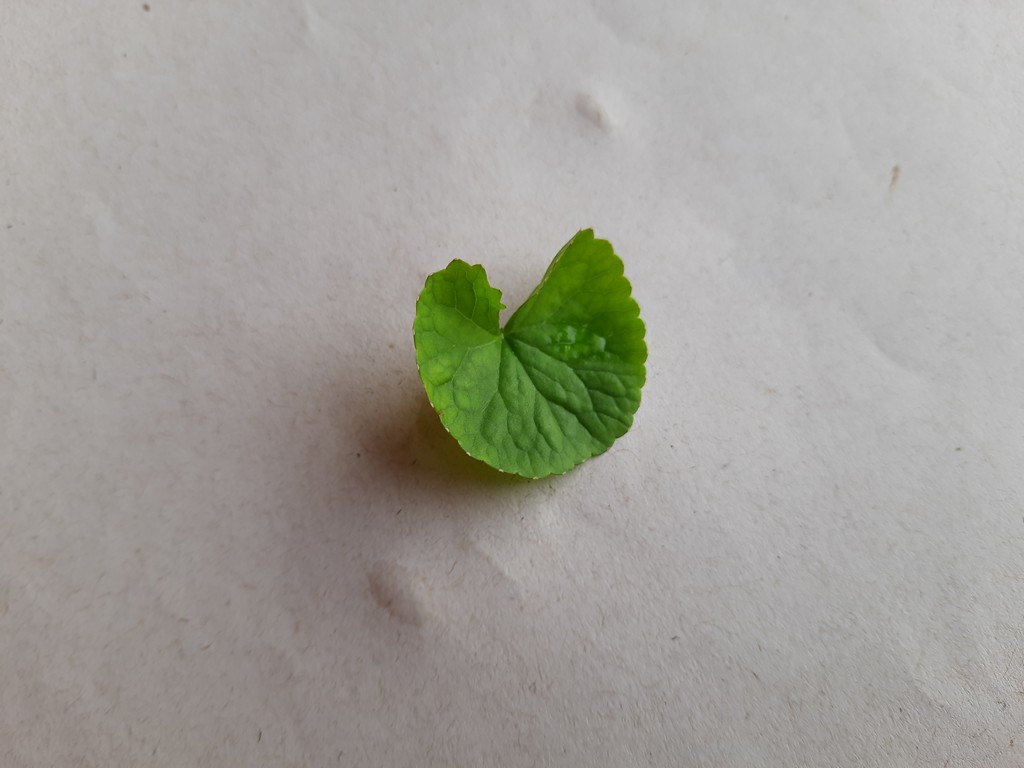
Label: Healthy